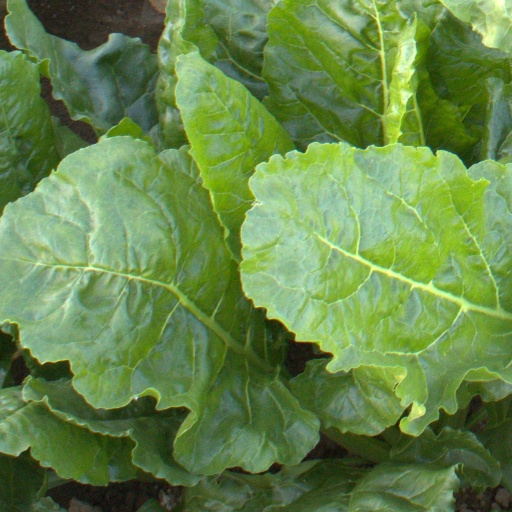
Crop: sugar beet